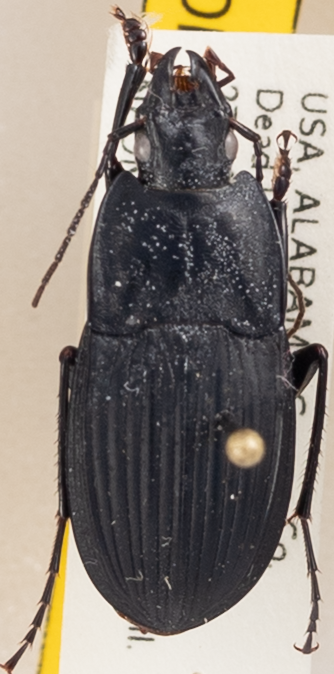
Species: Dicaelus furvus carinatus
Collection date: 2018-07-02
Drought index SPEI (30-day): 0.152
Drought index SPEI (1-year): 0.142
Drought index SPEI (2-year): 0.156